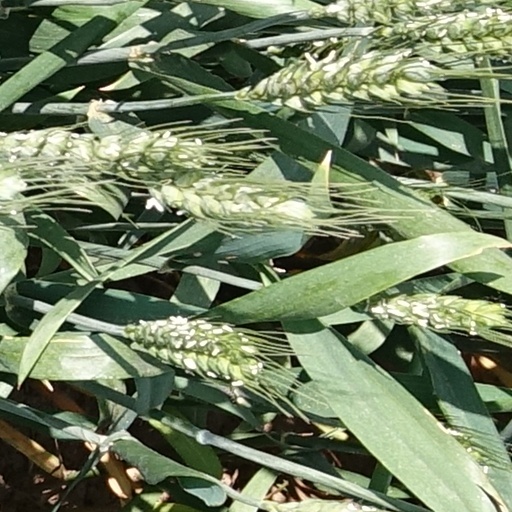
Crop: wheat